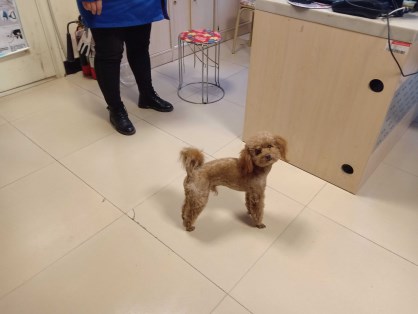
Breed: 7449-n000128-teddy